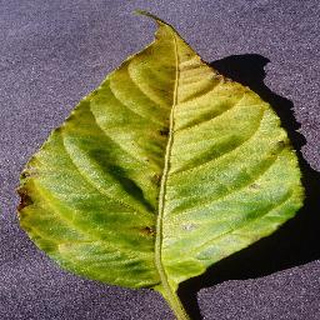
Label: bell_pepper_bacterial_spot